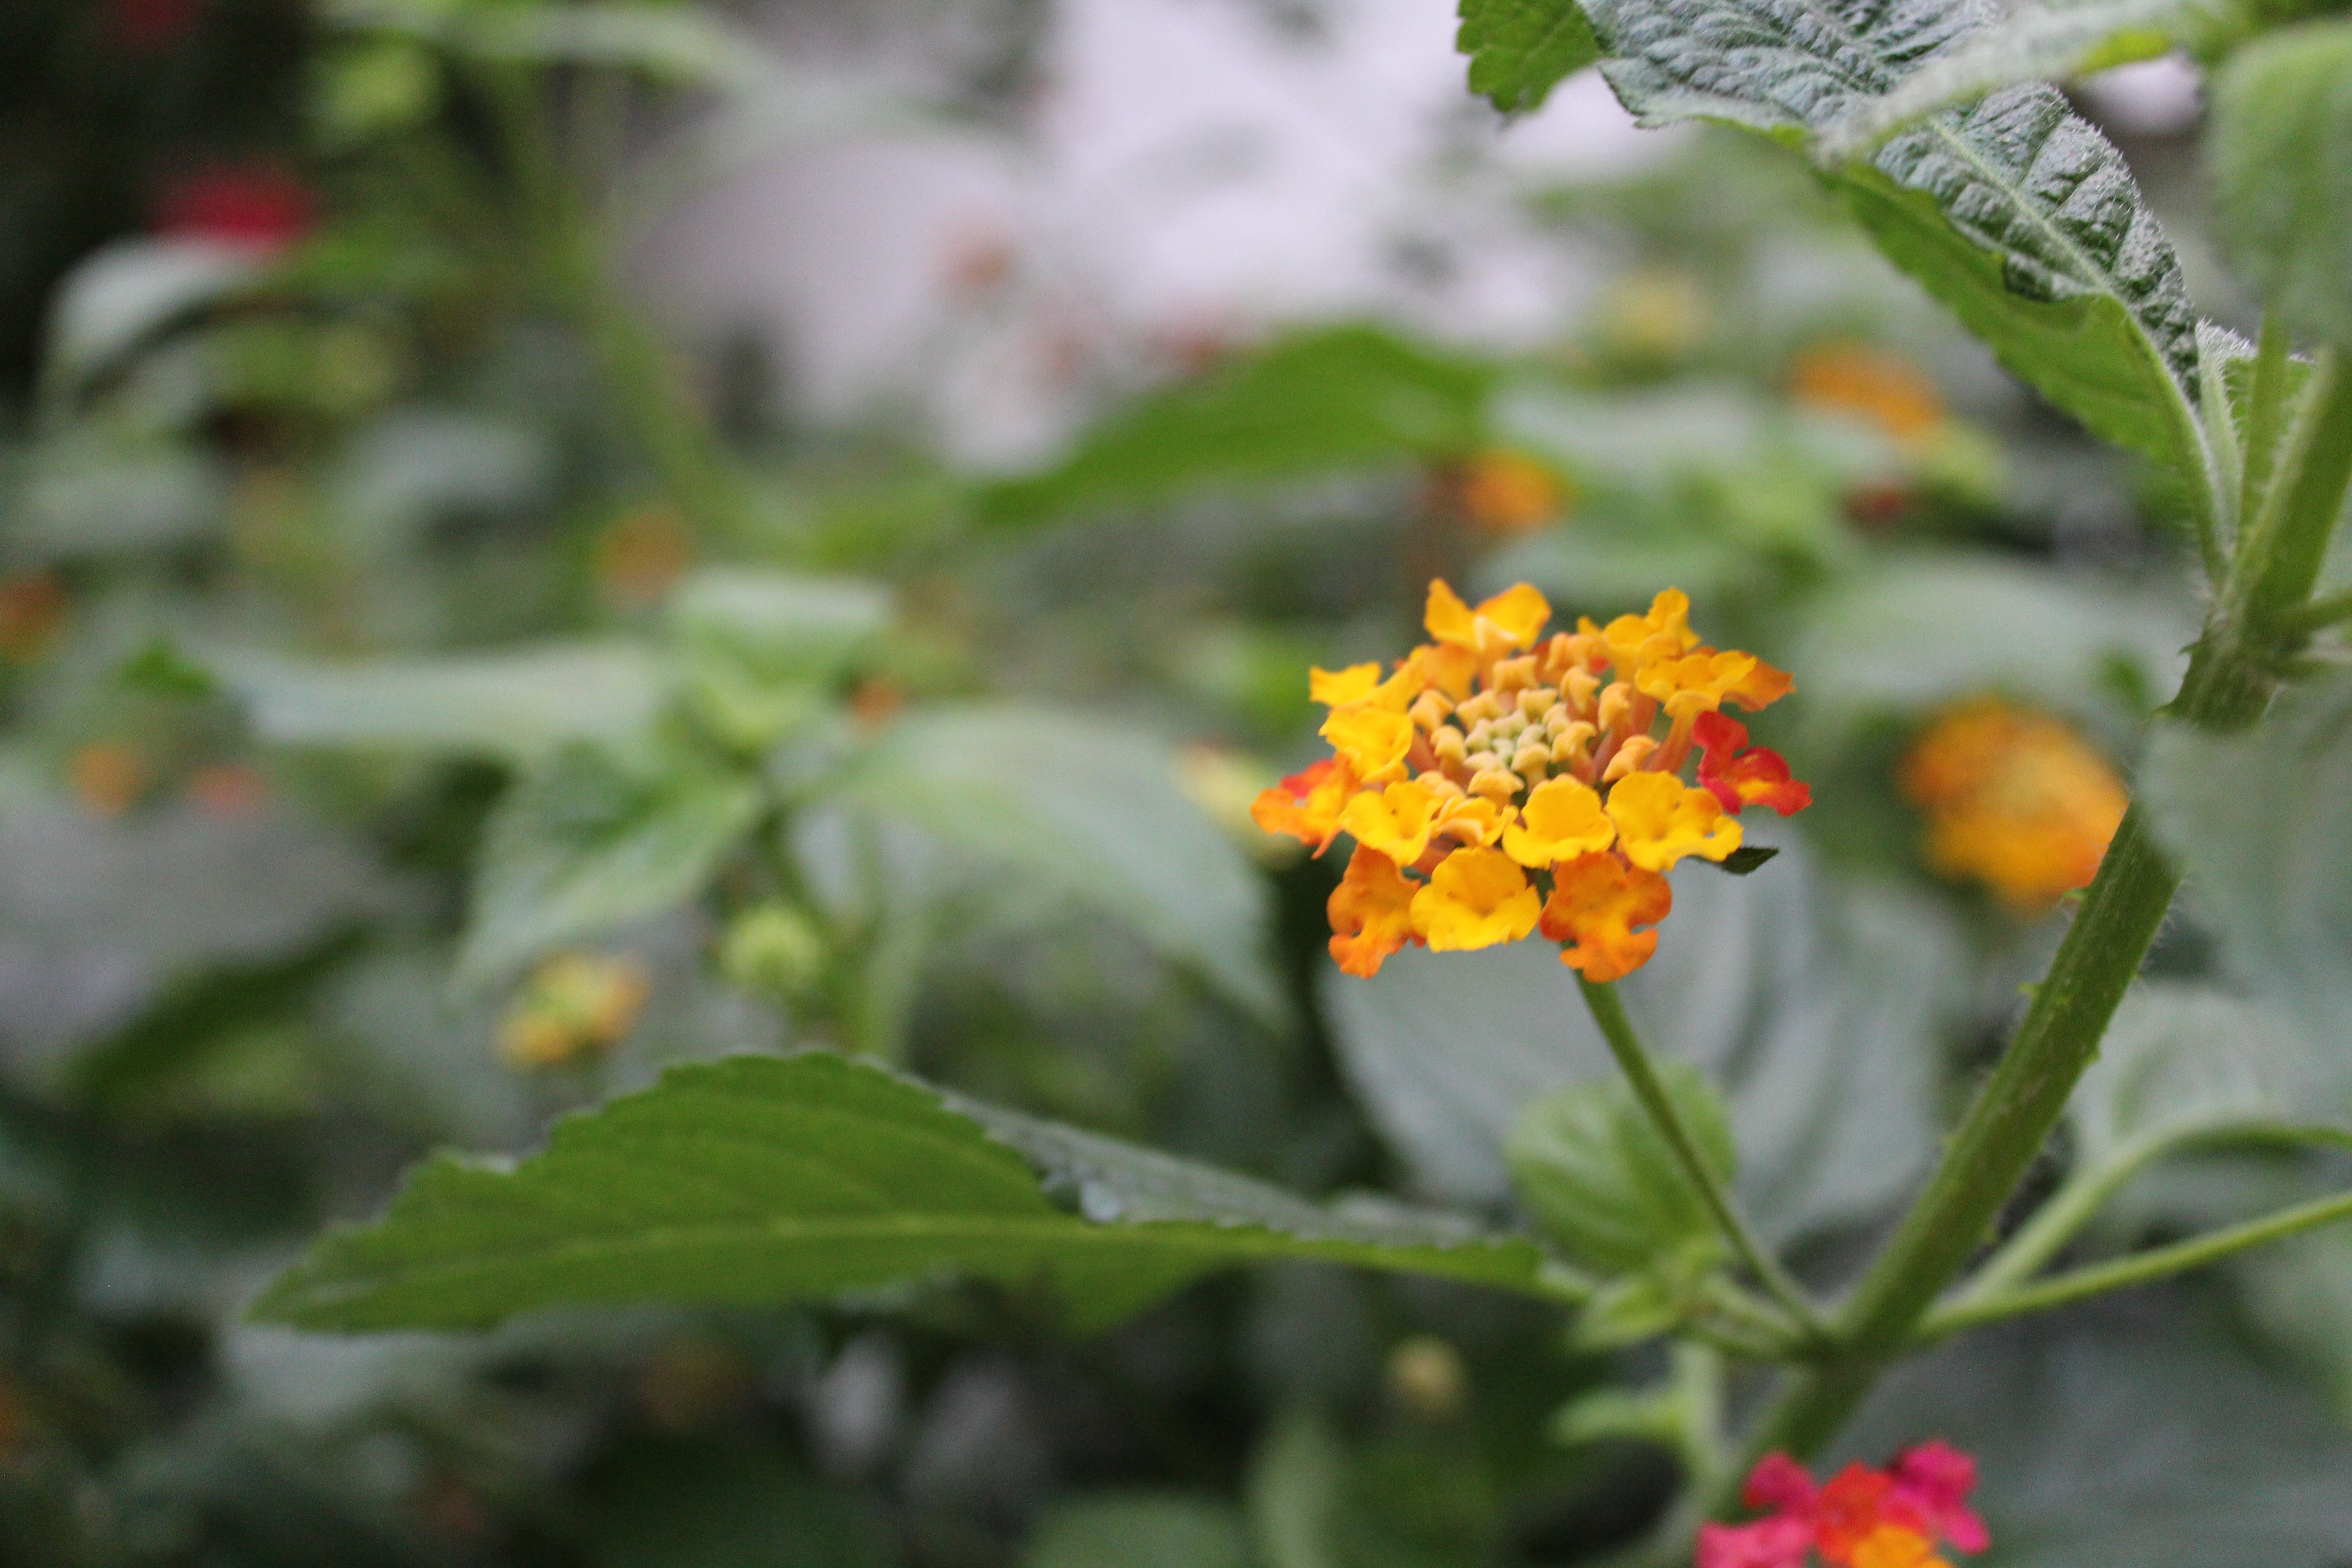
plant, leaf, flower, herb, botany, garden, flora, wildflower, shrub, flowering plant, lantana camara, annual plant, land plant